Irene Thresher

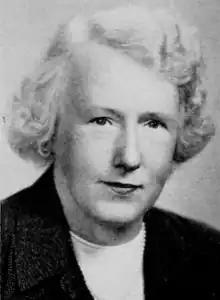
Irene Thresher

Irene Thresher (July 6, 1900-August 25, 1981) was a member of the Great and General Court of Massachusetts.